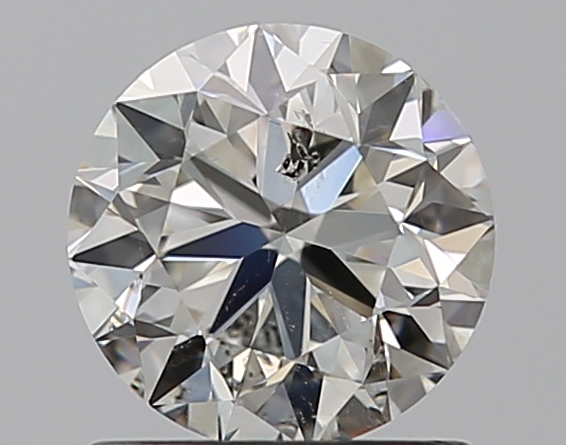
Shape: round
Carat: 0.92
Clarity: SI2
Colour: I
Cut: VG
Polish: EX
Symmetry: VG
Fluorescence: F
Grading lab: GIA
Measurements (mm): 6.04 x 6.08 x 3.88